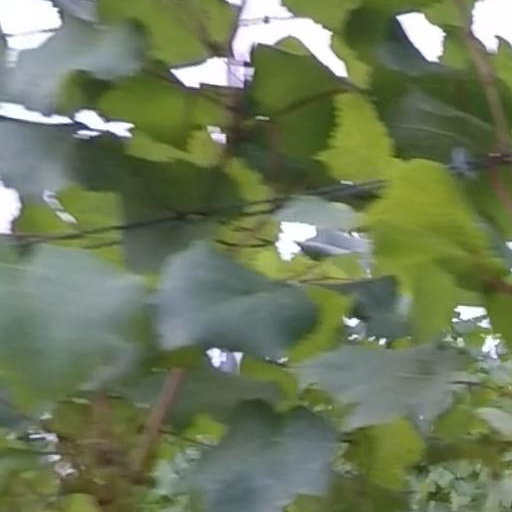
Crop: grape